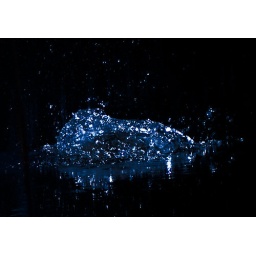
Another splash when a rock is thrown in the water